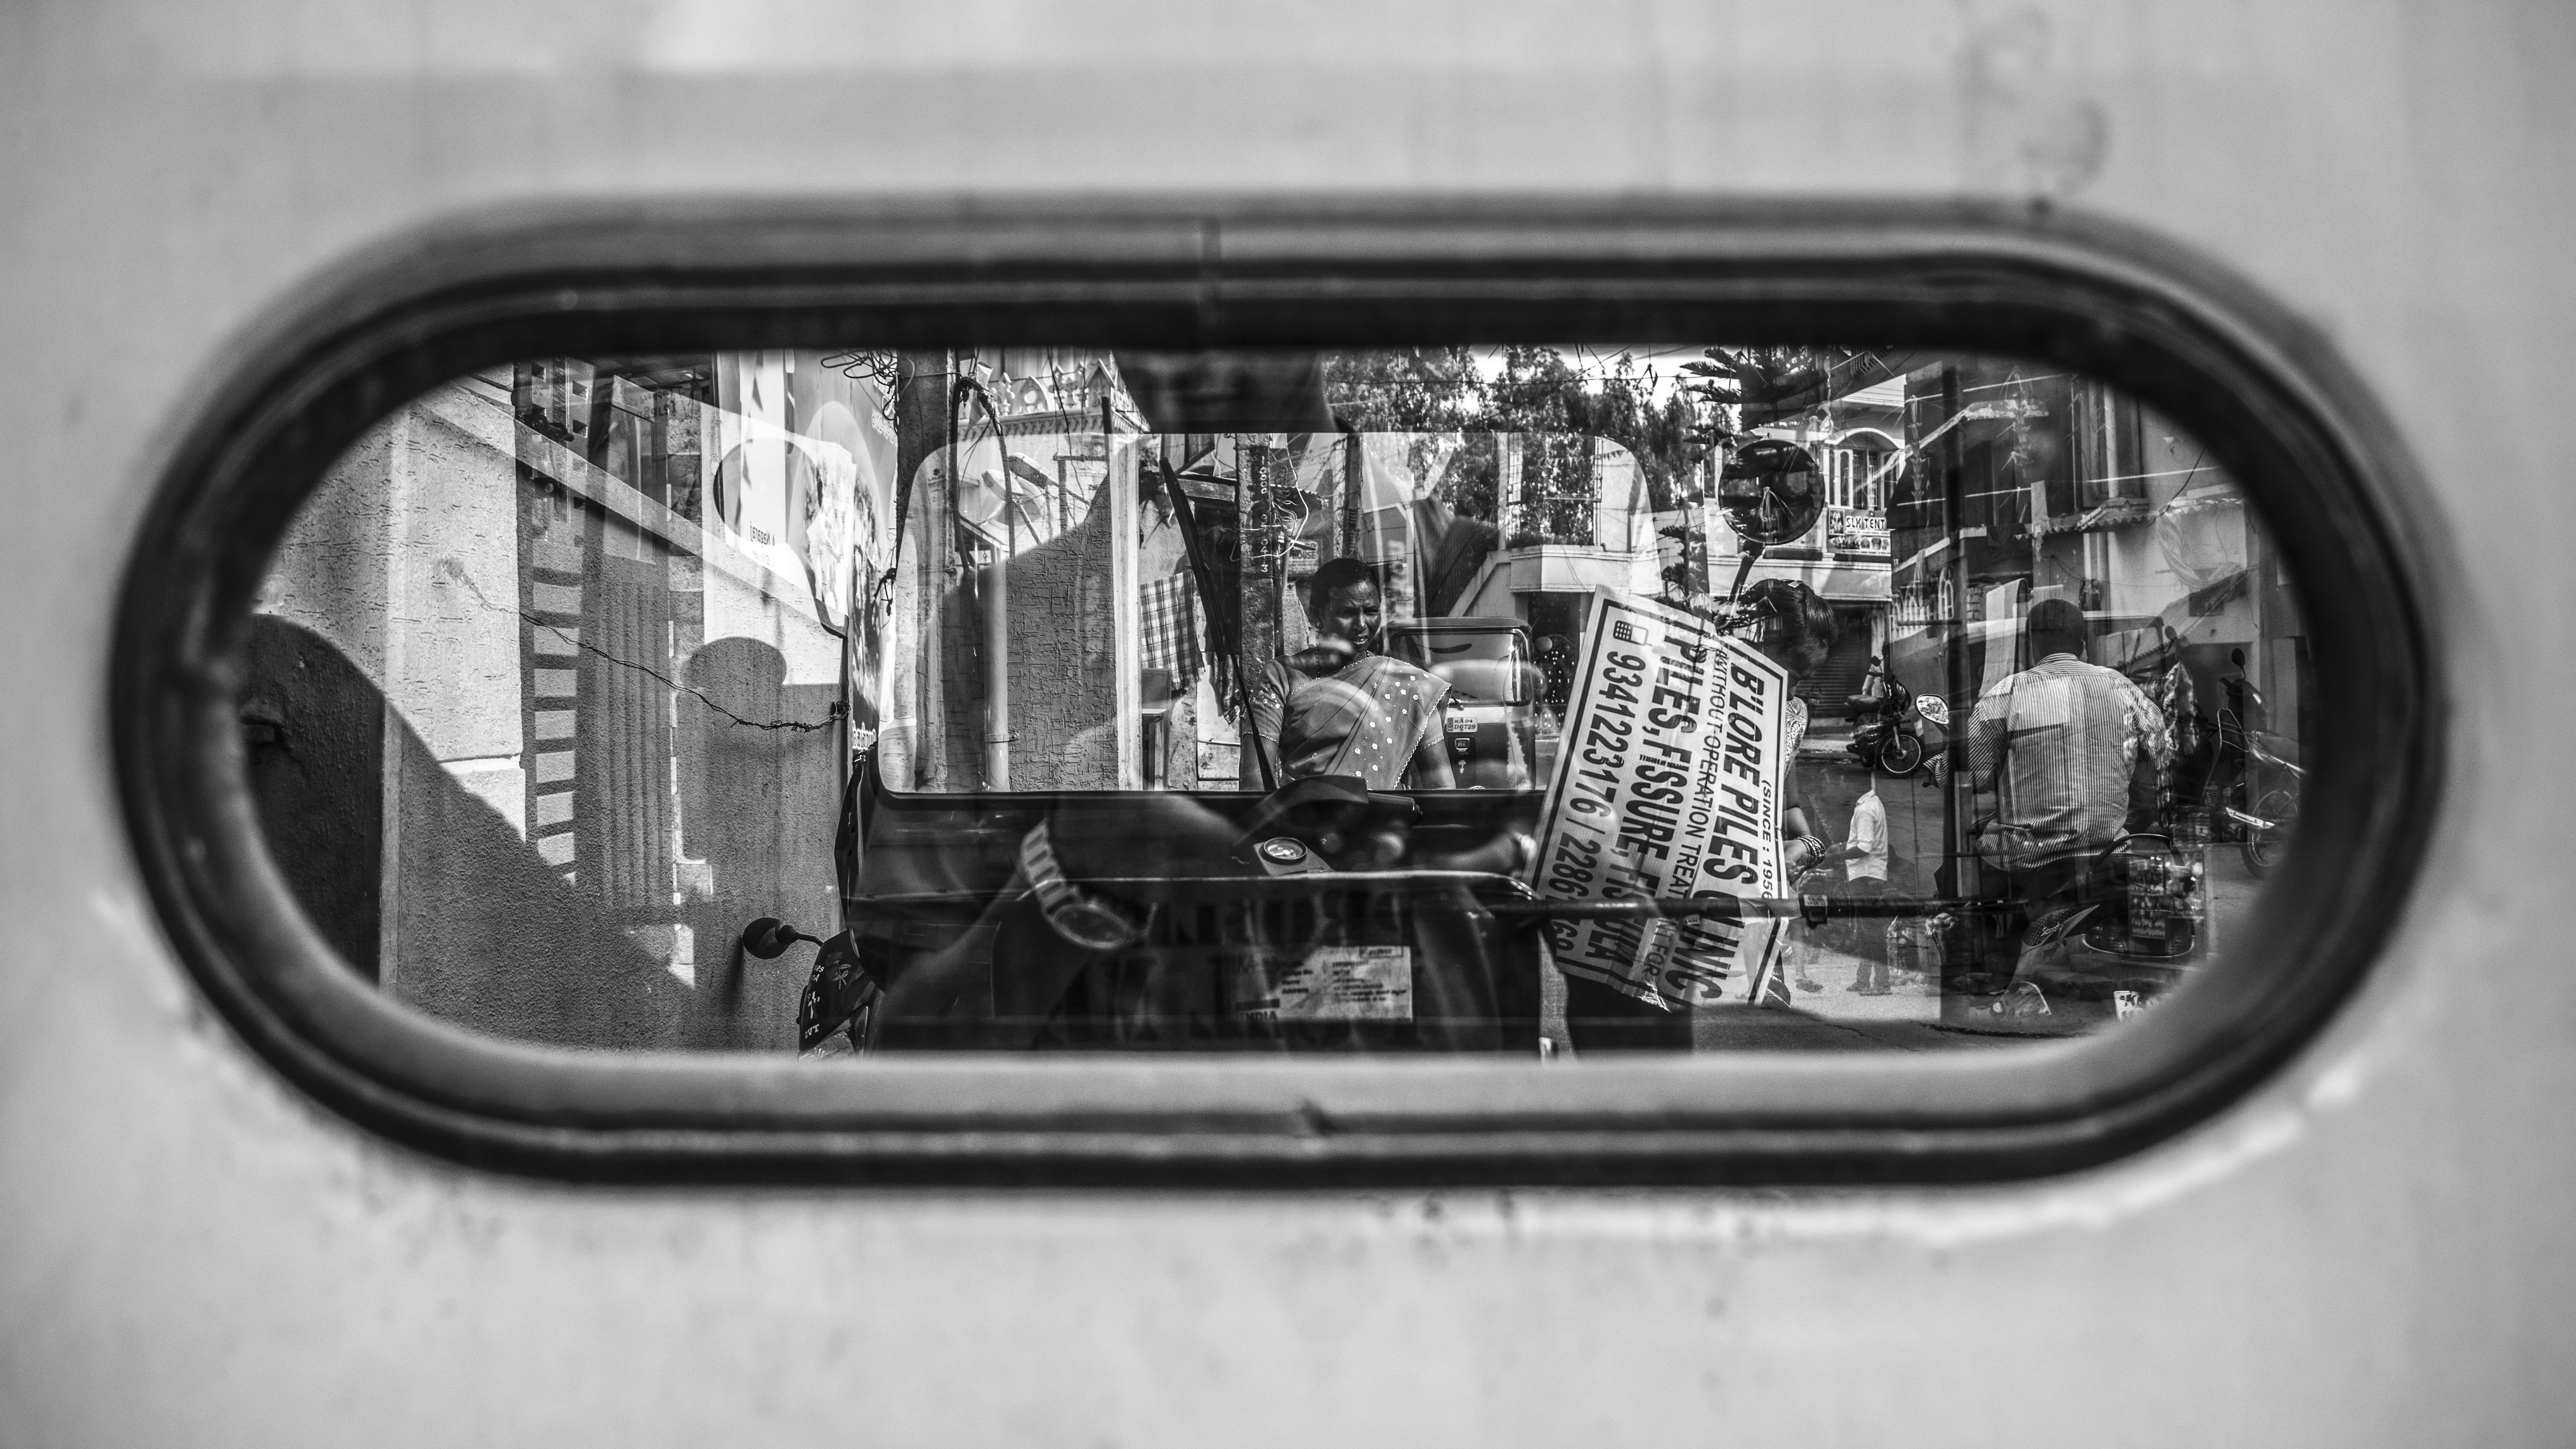
light, black and white, woman, white, street, car, photography, wheel, window, reflection, vehicle, black, monochrome, bumper, rear view mirror, face, mirror, shape, mirror reflection, monochrome photography, automotive exterior